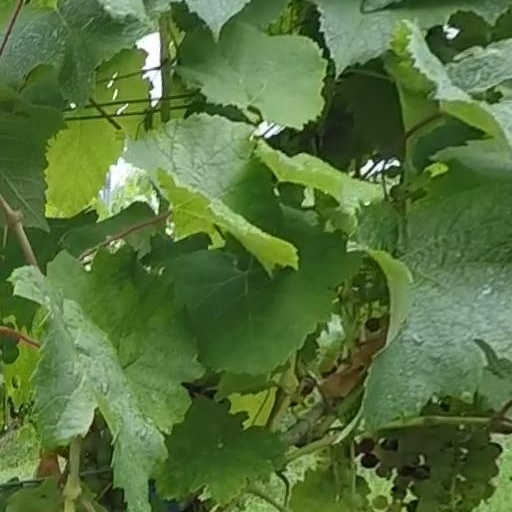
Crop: grape